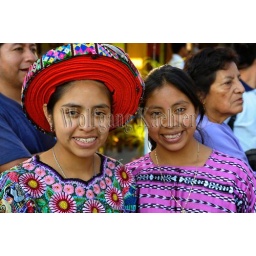
Guatemala, highlands, lake atitlan, panajachel, teenage mayan girls in traditional dress and headdress